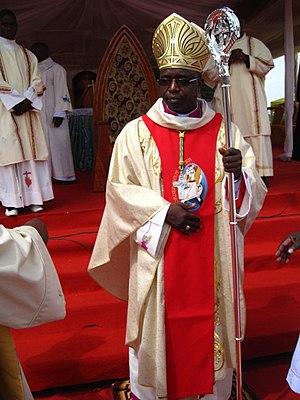
Mgr Emmanuel ABBO, juste après son ordination épiscopale
Emmanuel Abbo, né le 17 juillet 1969 à Mbe, est un prélat catholique camerounais, évêque de Ngaoundéré depuis 2016.